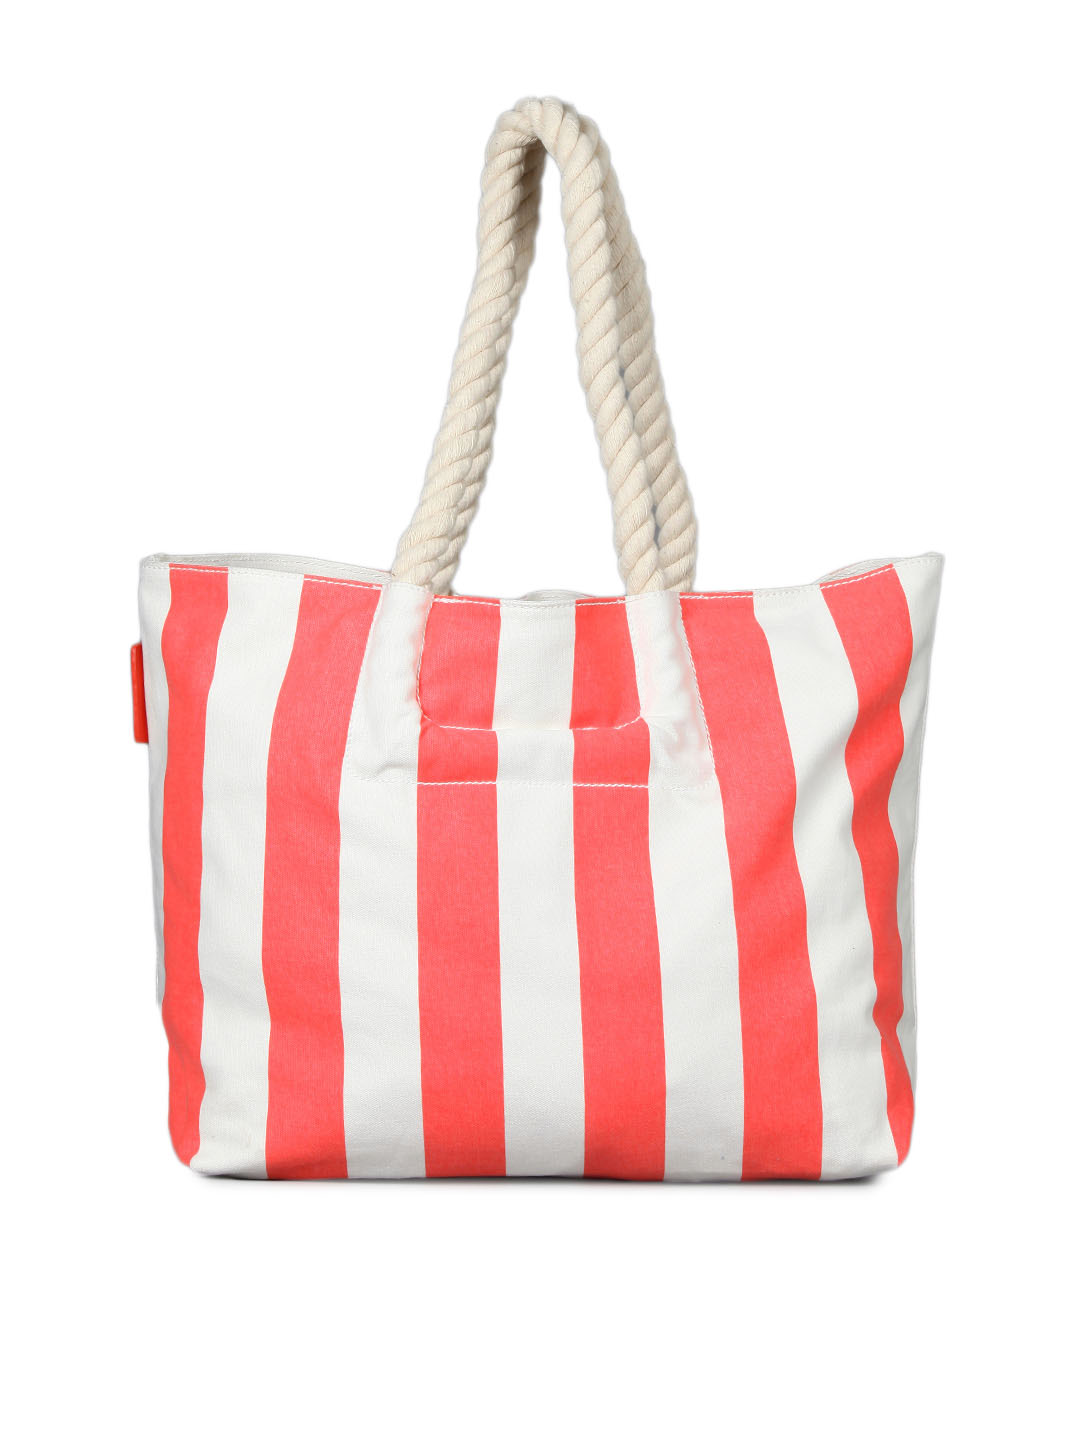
French Connection Women Orange Beach Bag
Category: Accessories / Bags / Handbags
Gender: Women
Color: Orange
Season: Summer 2012
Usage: Casual